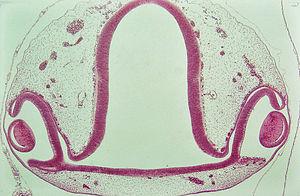
Le développement de l'œil des vertébrés est la genèse et la formation structurelles et fonctionnelles de leurs organes de la vision. L'étude de ces processus est une partie de la biologie du développement. L'œil des vertébrés présente des différences très notables dans sa construction et ses performances, dépendantes de l'espèce, tandis que les phases de sa genèse présentent des similitudes fondamentales. Vu son processus de développement, l'œil des vertébrés est un exemple modèle pour un organe formé par un enchaînement de déclenchements contrôlés génétiquement. Ces inductions y sont tellement étroitement liées que les diverses composantes de l'œil — comme par exemple le cristallin, la cornée et la rétine — se tiennent en relation rigoureusement ordonnée et réciproque en fonction des étapes du développement, et apparaissent ainsi comme un système global. Les critiques de l'évolution ont longtemps supposé que ces parties n'auraient pu apparaître qu'indépendamment les unes des autres, et par suite ne pourraient se développer qu'indépendamment dans l'ontogénèse. Les découvertes sur le développement de l'œil ont montré que cette façon de voir est maintenant dépassée.